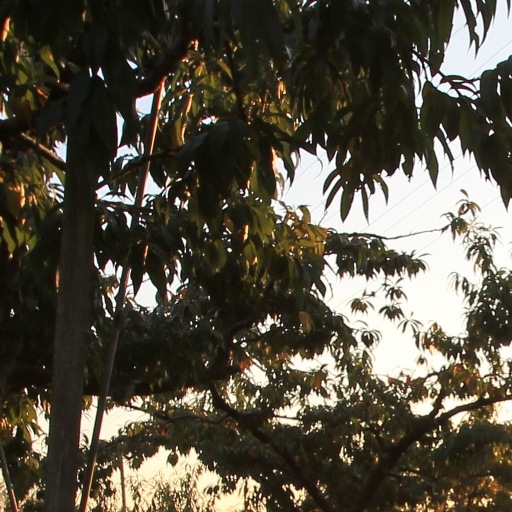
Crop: grape